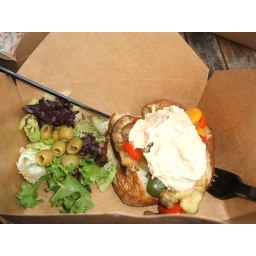
Mrs Recycle shows a wonderful waste free lunch in a cardboard box - shame about the plastic fork!